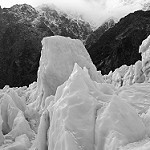
Label: B & W